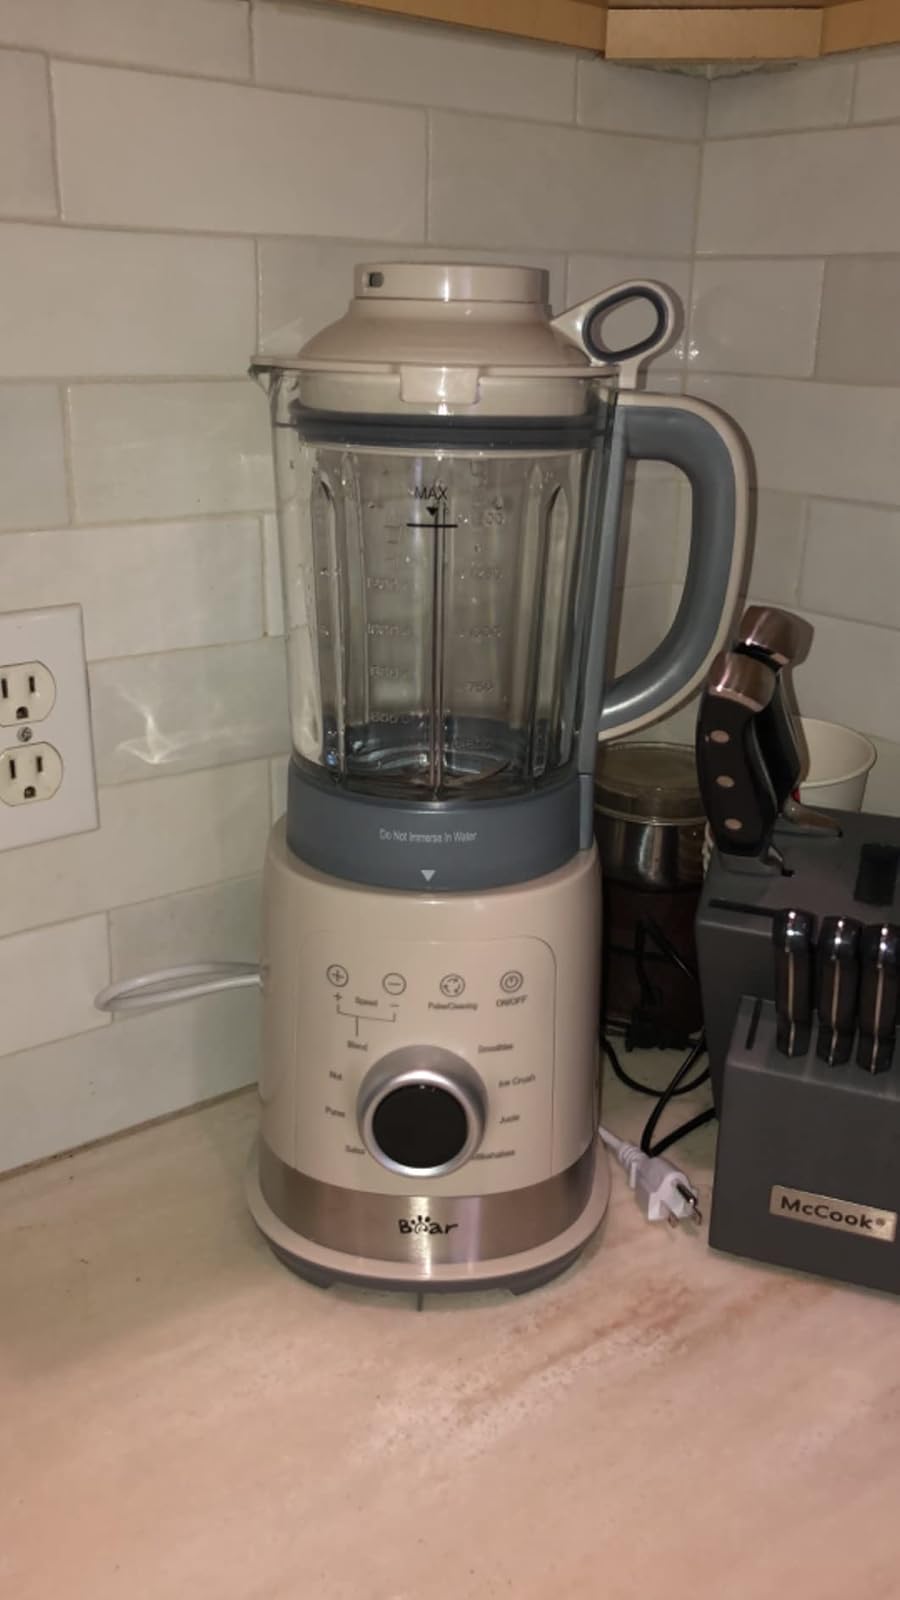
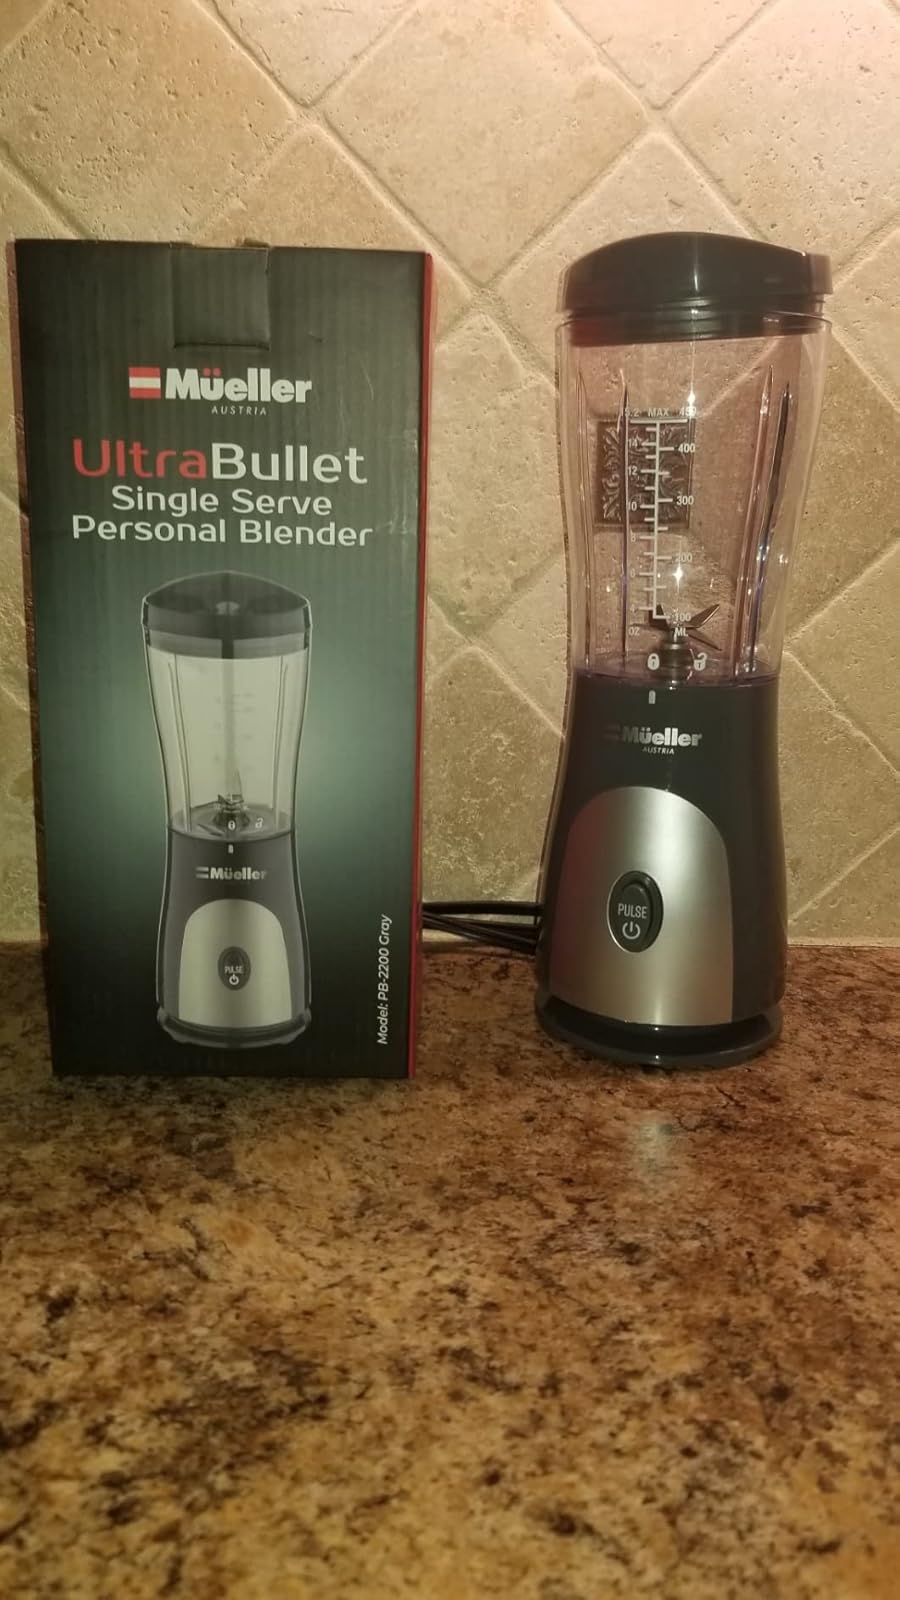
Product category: items_blender
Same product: no